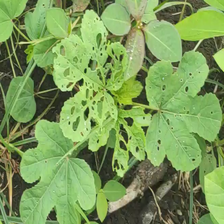
Weed species: Little_Mallow(Malva parviflora)